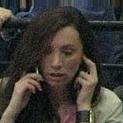
Age: 18